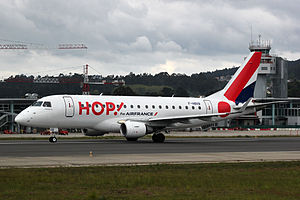
HOP!
HOP! er et regionalt flyselskab fra Frankrig. Selskabet er ejet af Air France, og blev etableret via en sammenlægning af selskaberne Airlinair, Brit Air og Régional. HOP! har hub på Lyon–Saint Exupéry Lufthavn og Paris-Orly Lufthavn. Hovedkontoret er placeret i Rungis, få kilometer fra Orly.